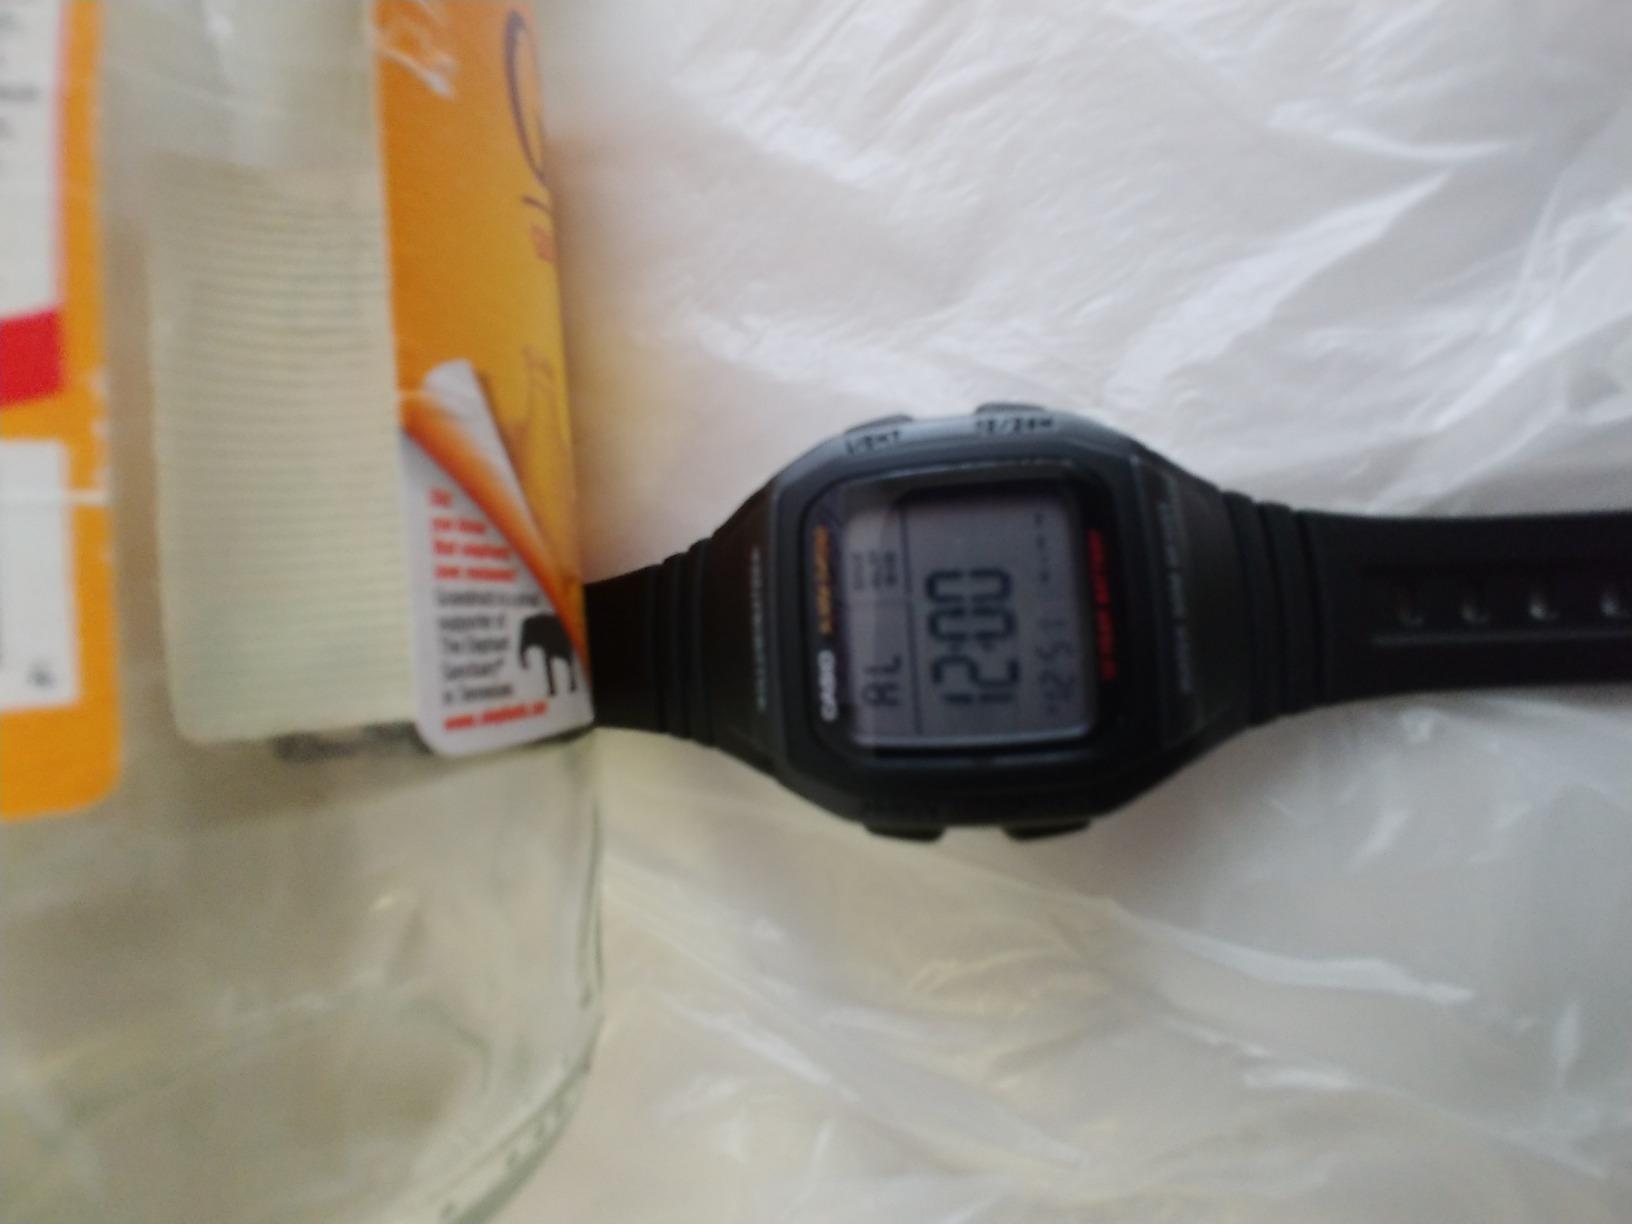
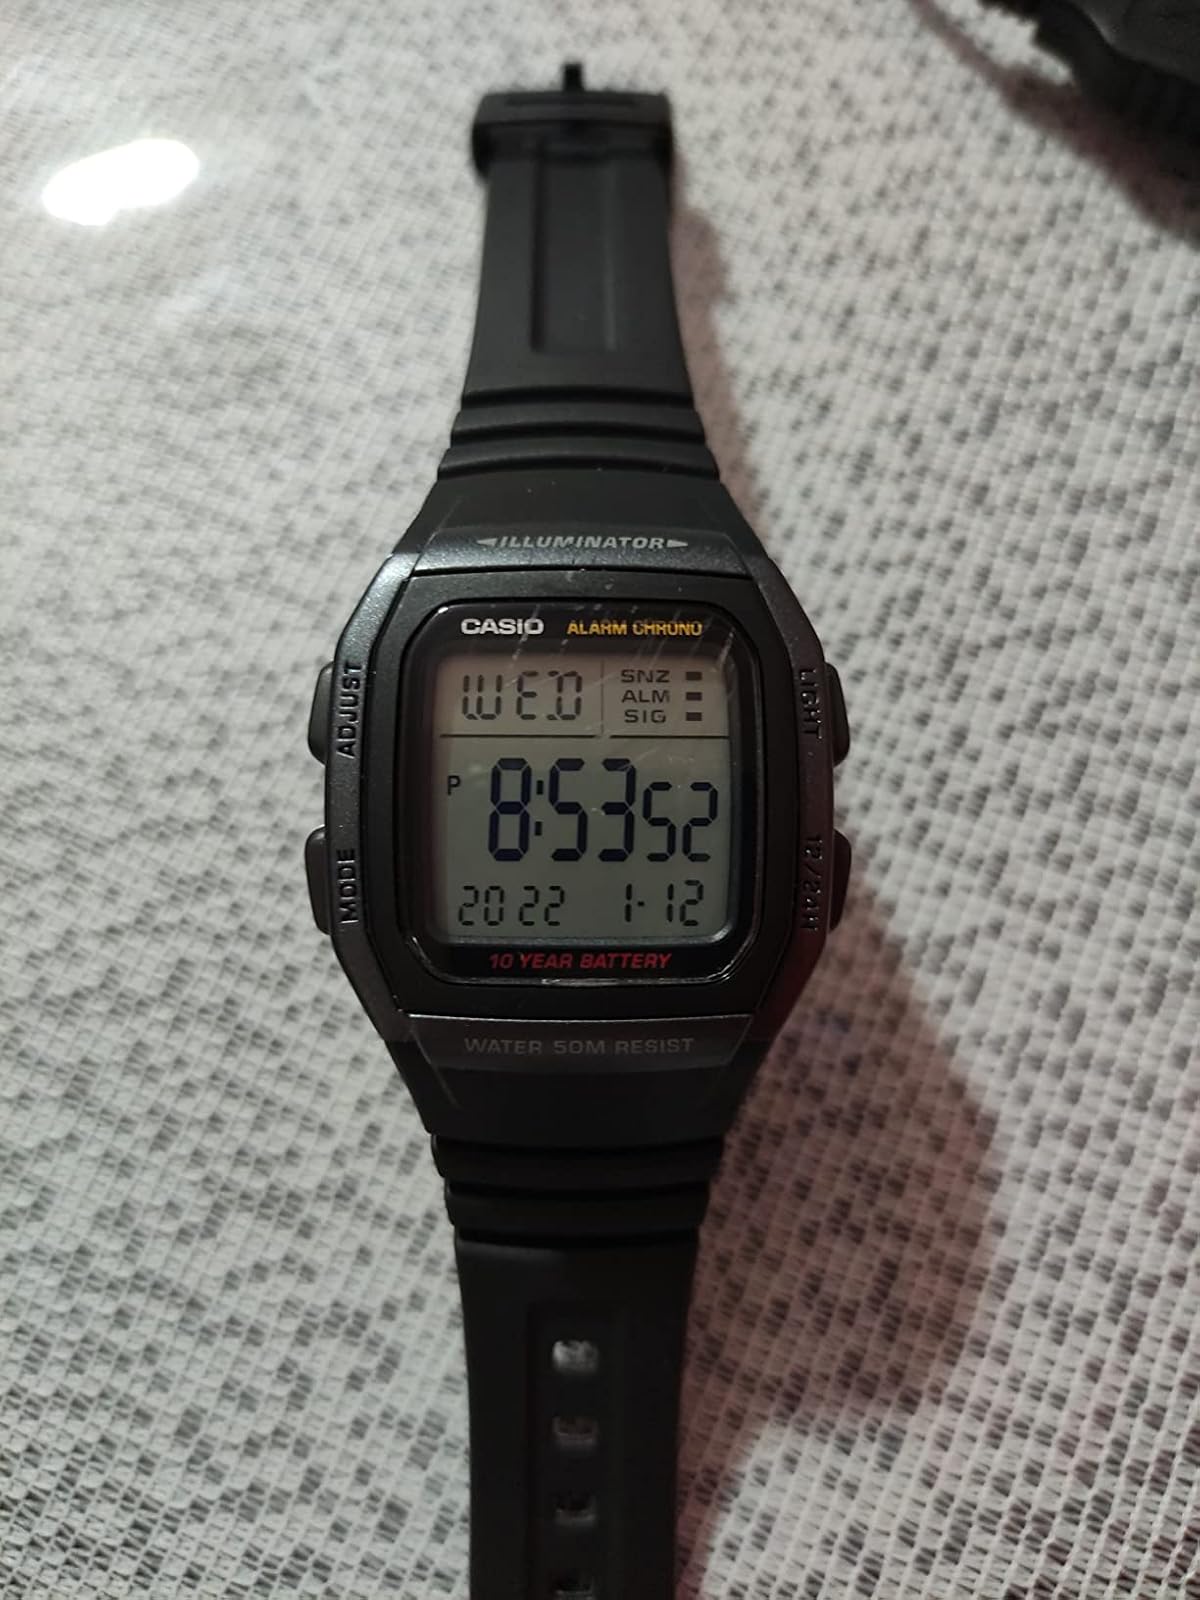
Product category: accessories_watch
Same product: yes